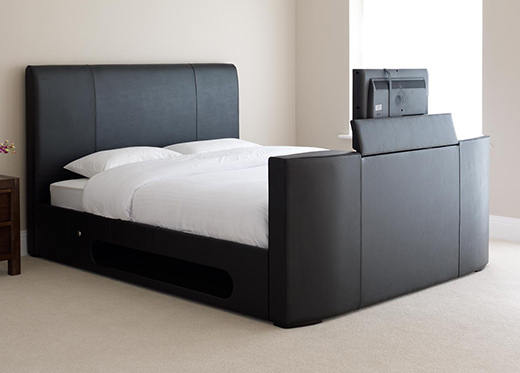
user: Given an image and a question. Answer the question in a short answer. Question: Is this a king or queen bed? Short Answer:
assistant: queen